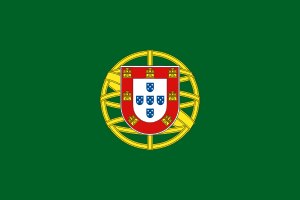
Portugals flag
Portugals præsidentflag
Portugals flag er vertikalt delt i et grønt og et rødt felt i breddeforholdet 2:3, og belagt med statsvåbnet. Våbnet, som er kongehusets Braganças våben i modificeret form, viser et rødt hovedskjold belagt med 7 gyldne kasteller; i hovedskjoldet et midtskjold med 5 korsstillede blå skjold på sølvbund, hvert af de 5 skjolde belagt med 5 cirkelrunde skiver i sølv, som symbol på Kristi sår. Bag våbenskjoldet ses en gylden armillarsfære, et astronomisk instrument som skal minde om de store sørejser portugiserne gennemførte.